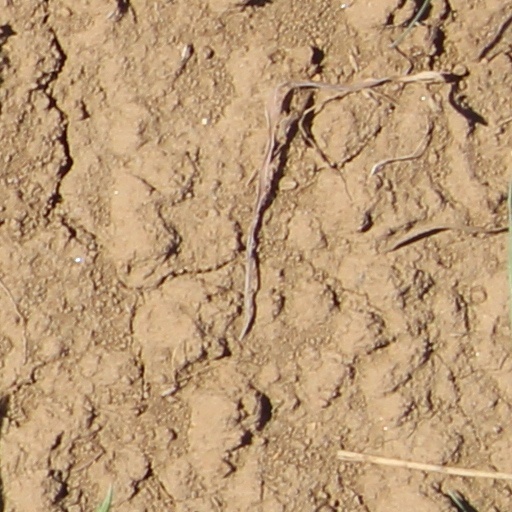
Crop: wheat